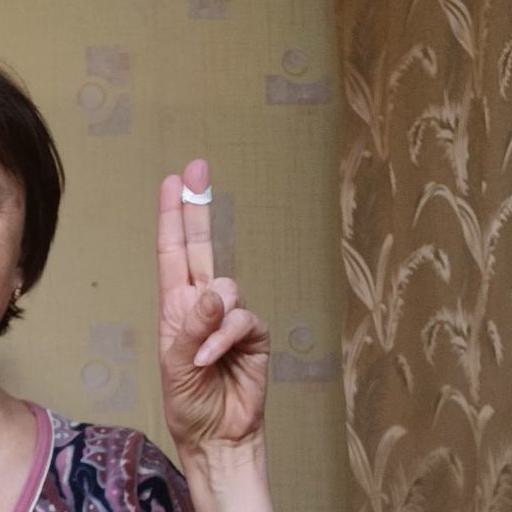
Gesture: two_up